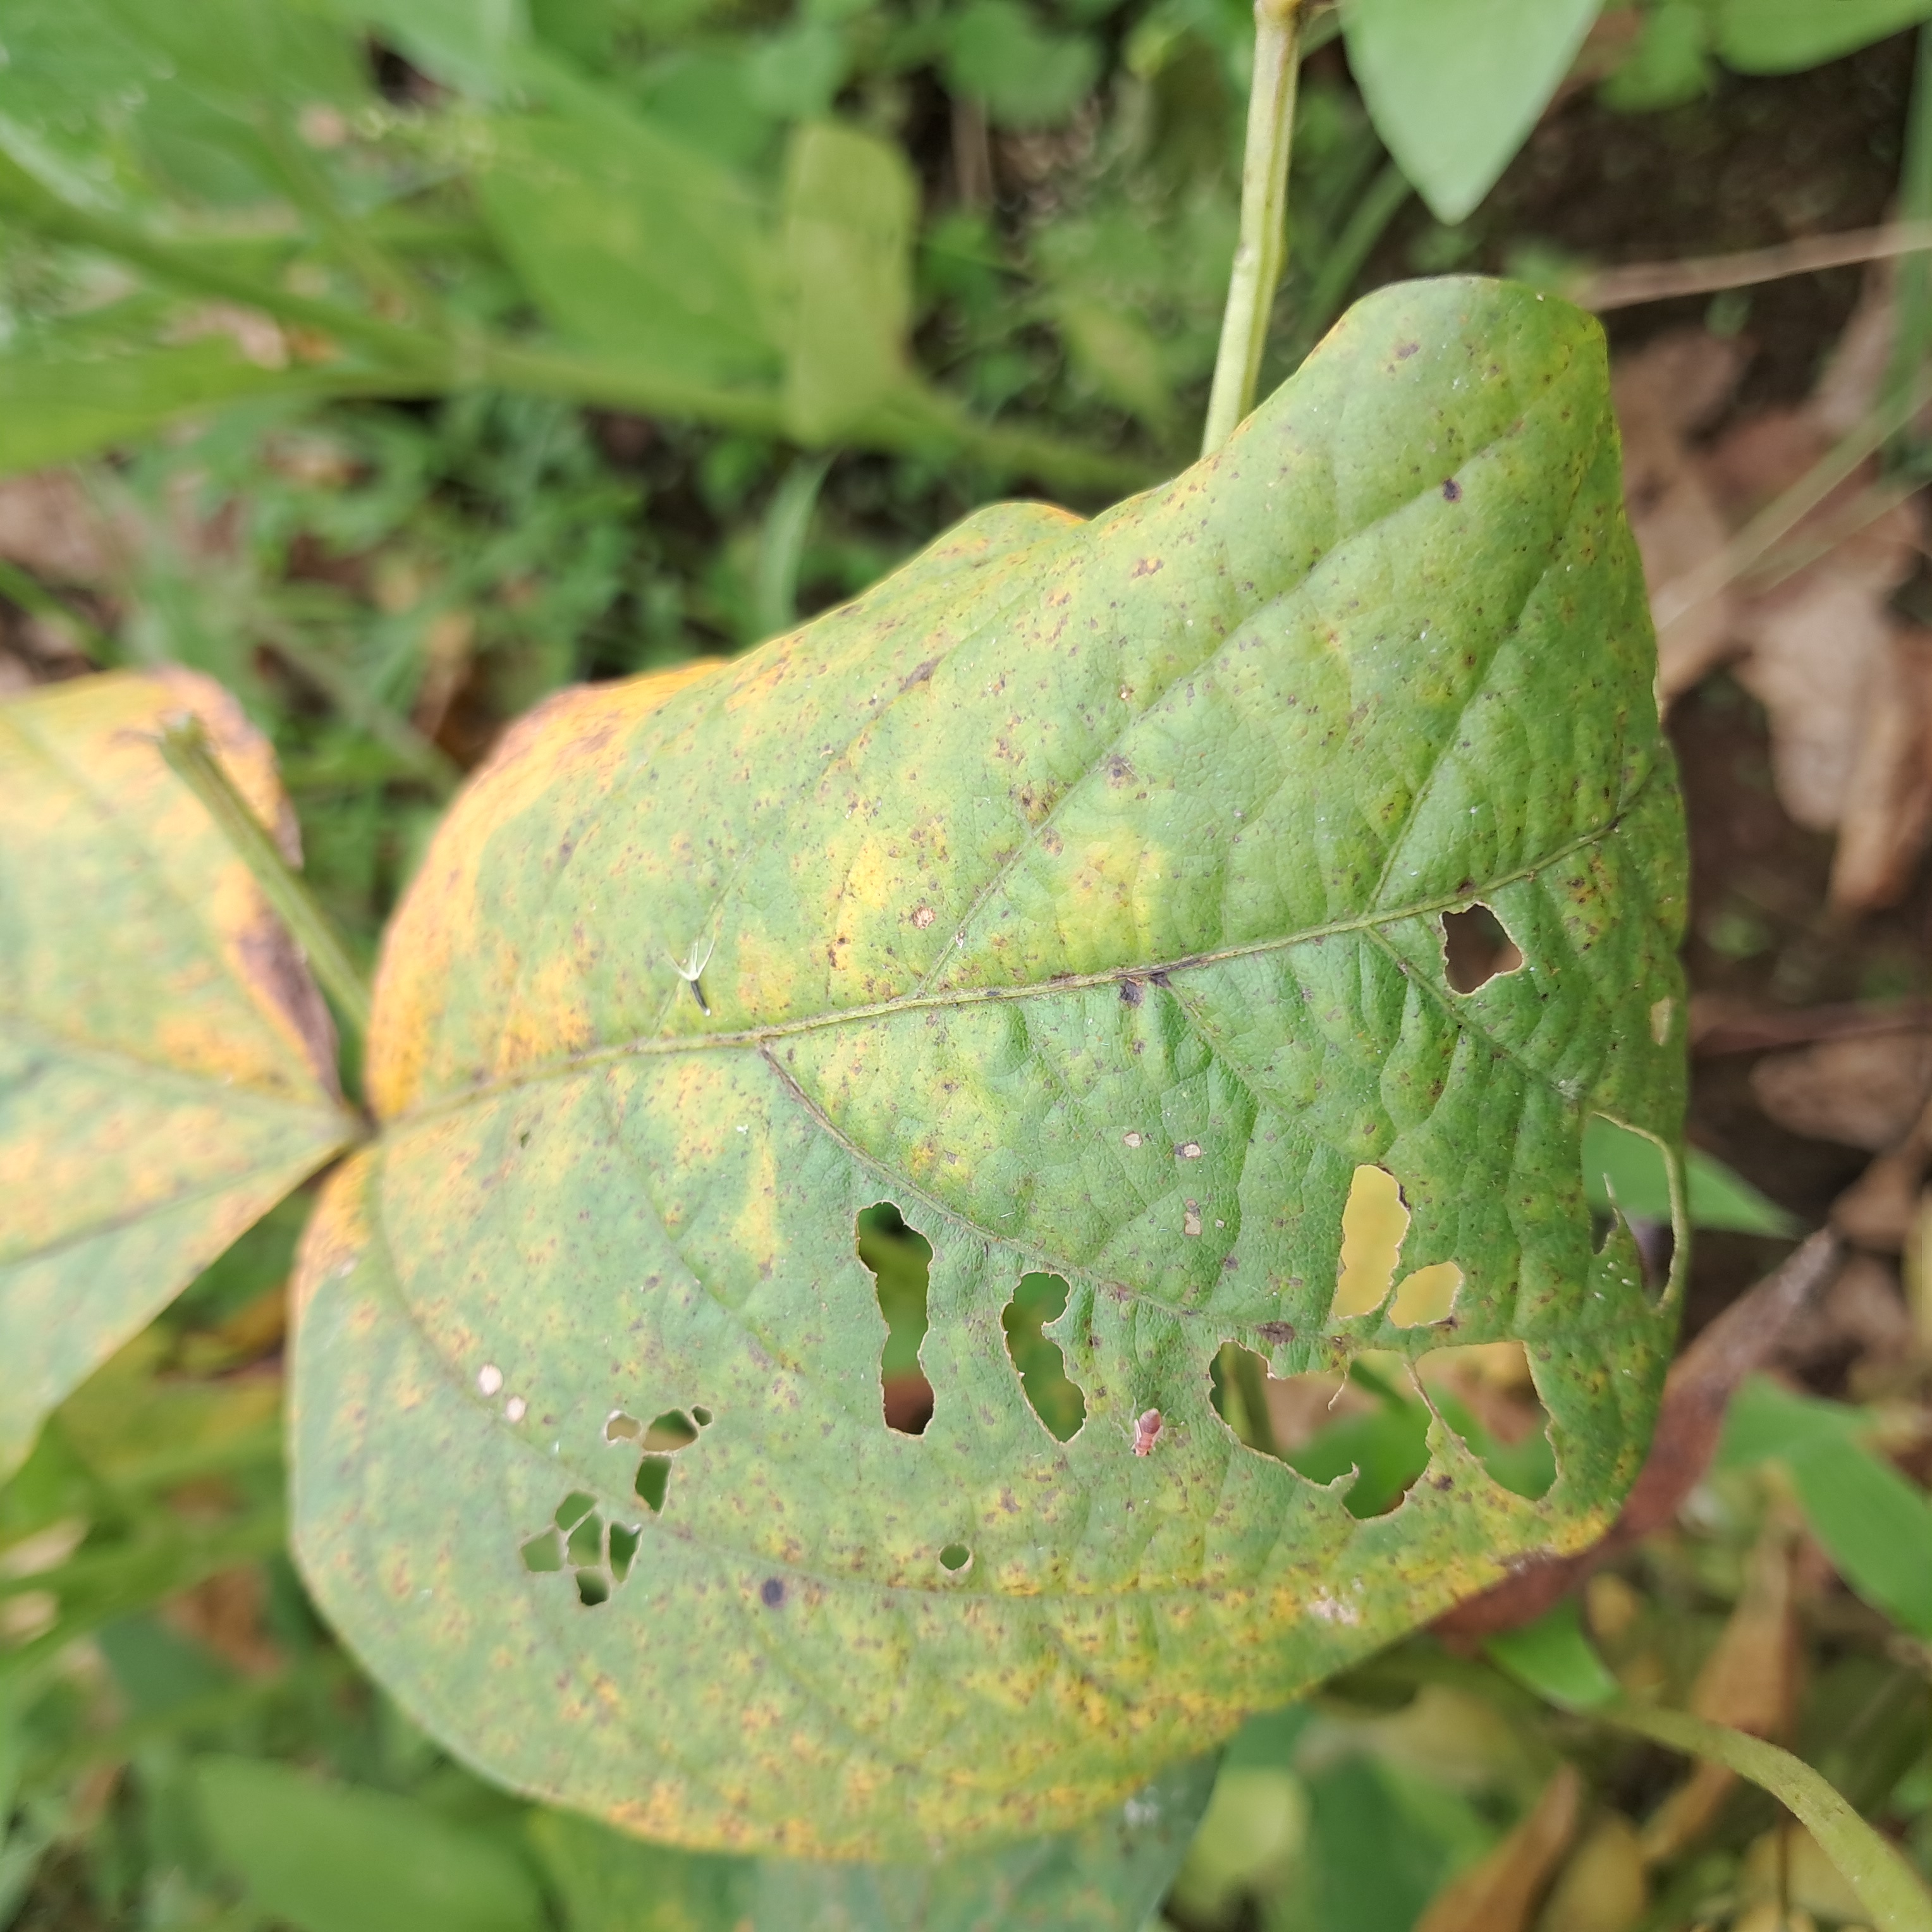
Label: Caterpillar_Semilooper_Pest